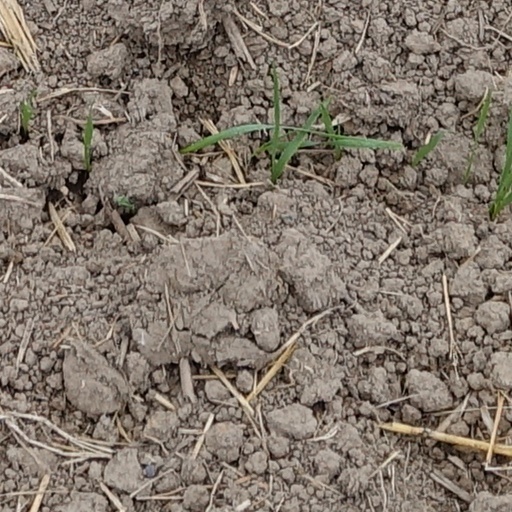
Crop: wheat